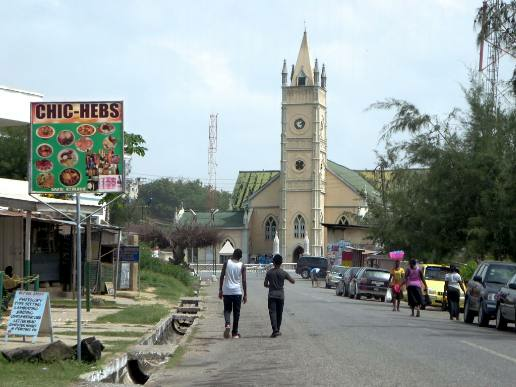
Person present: Yes